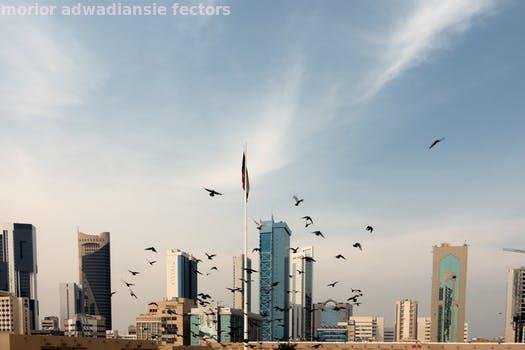
Label: Watermark